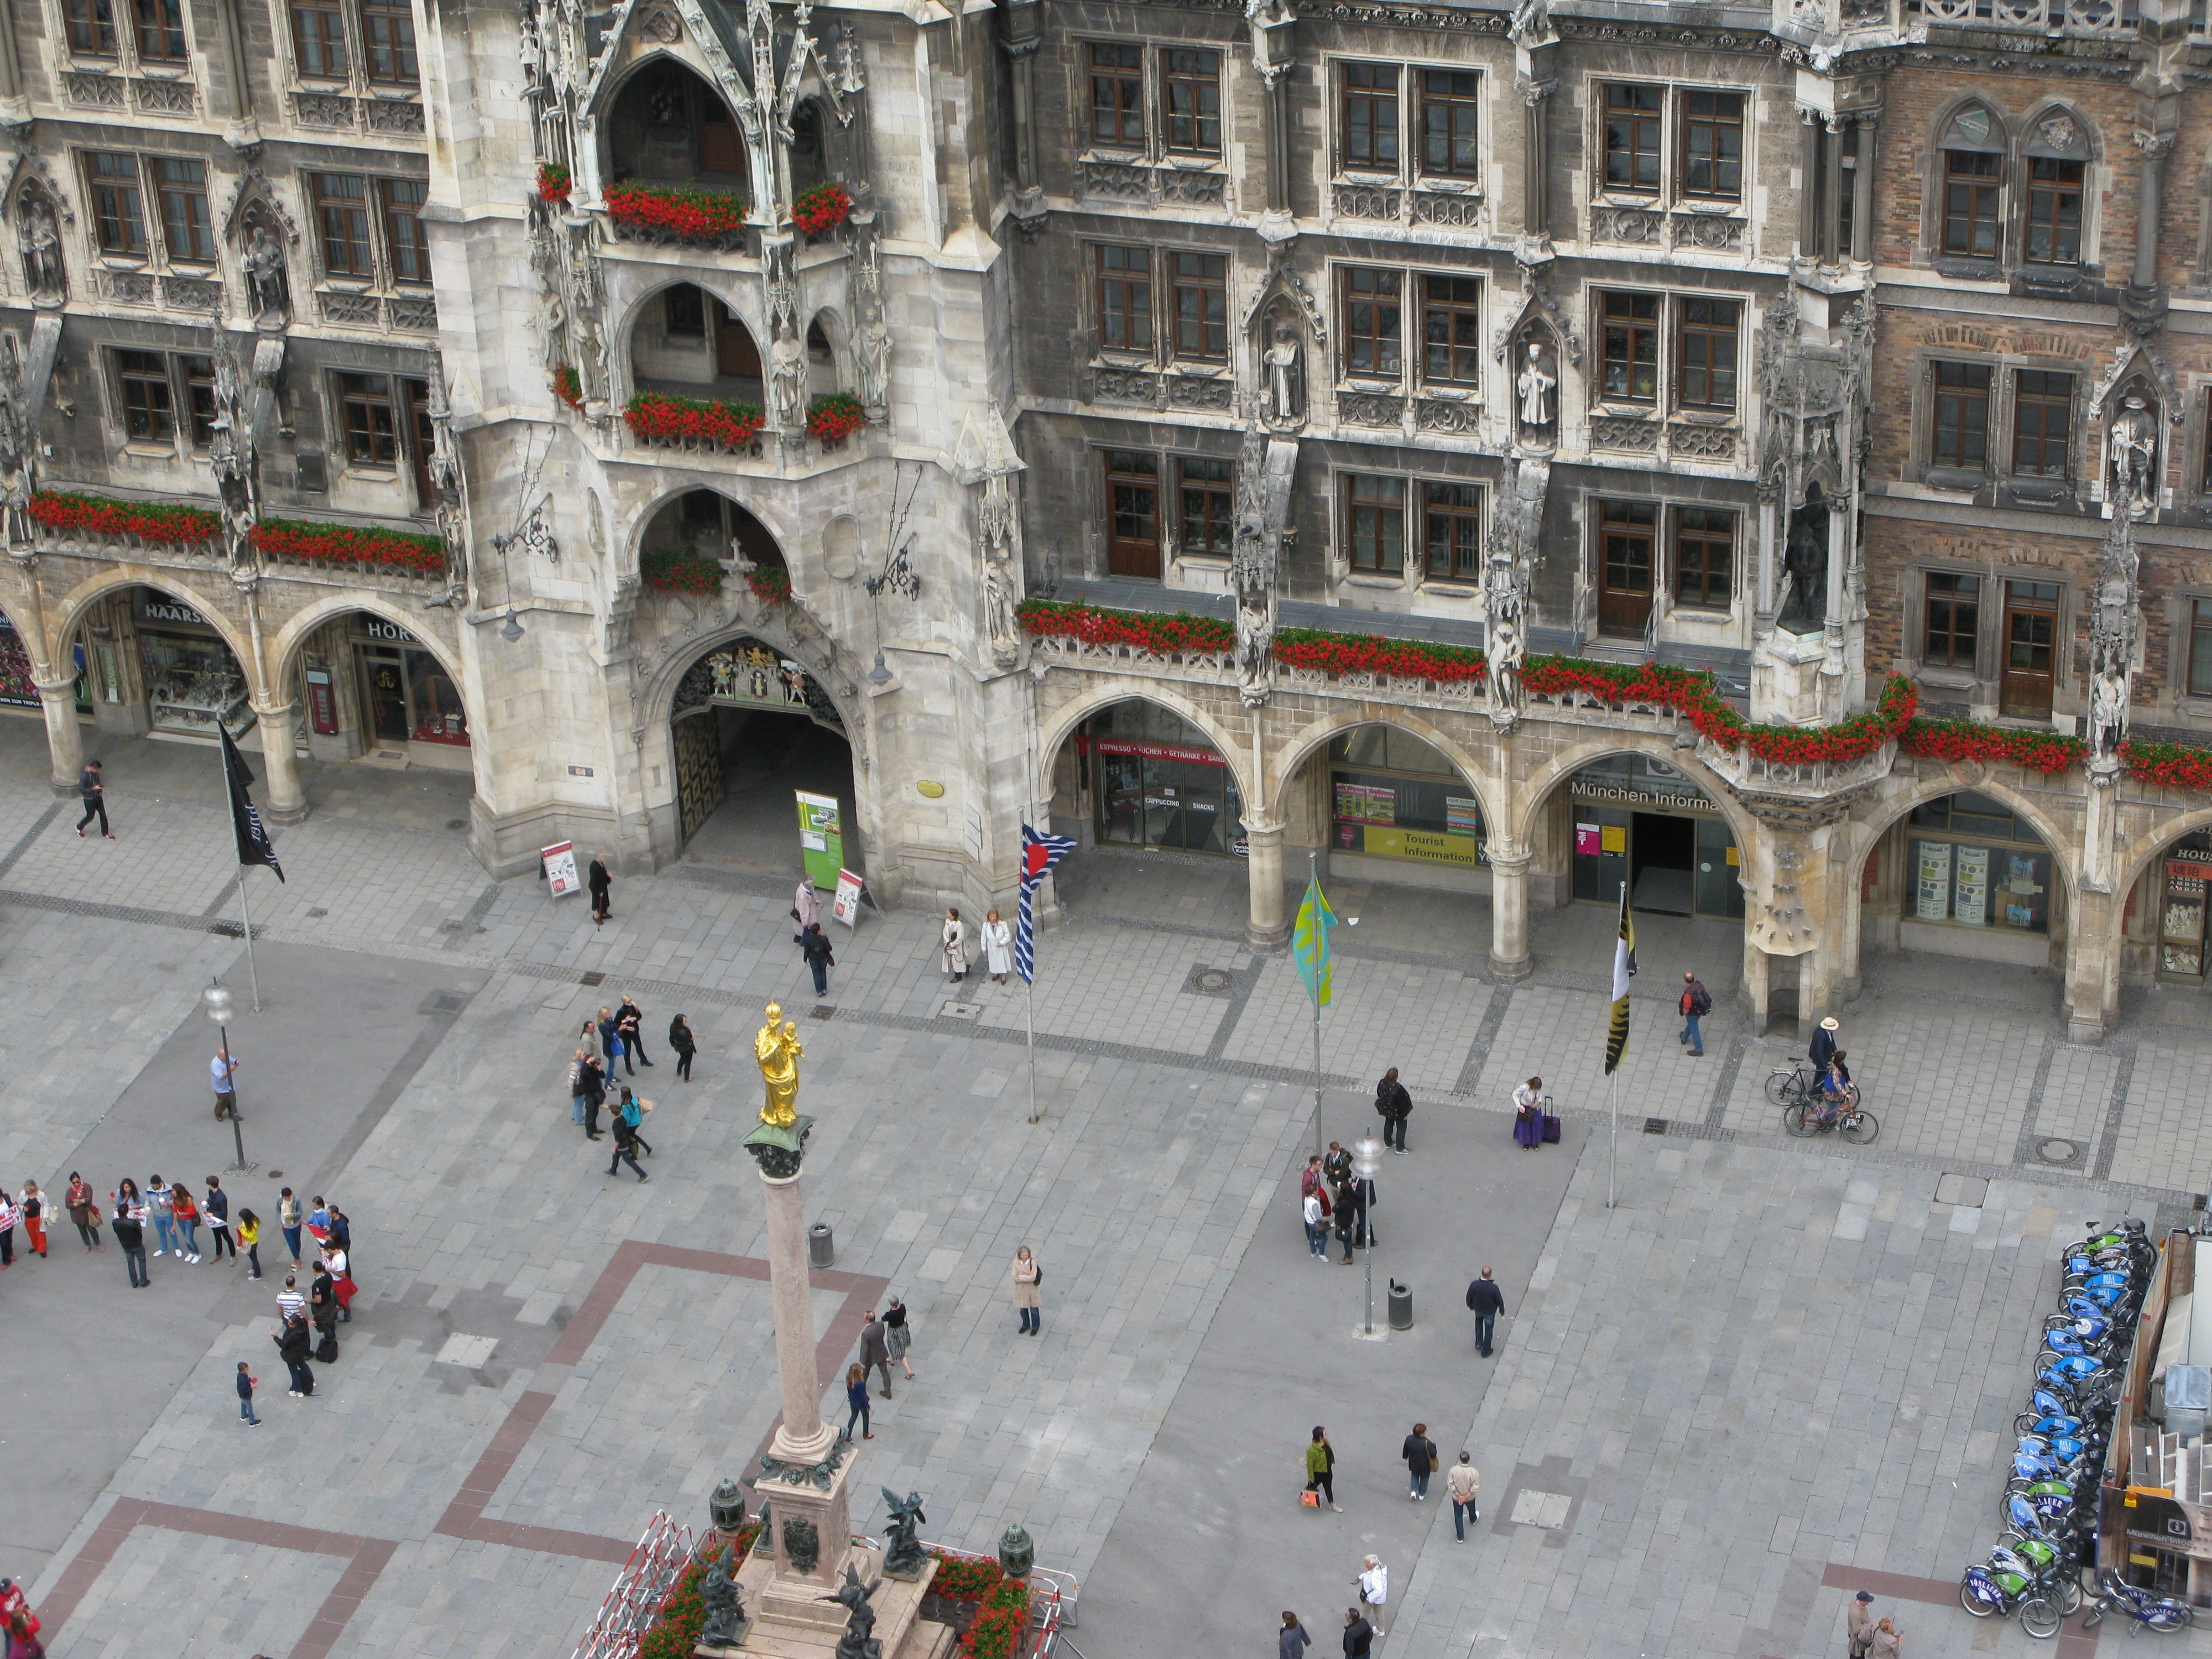
palace, city, plaza, facade, tourism, center, town square, munich, marienplatz, tours